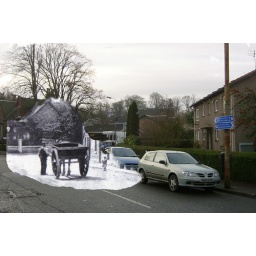
then in now old castle road